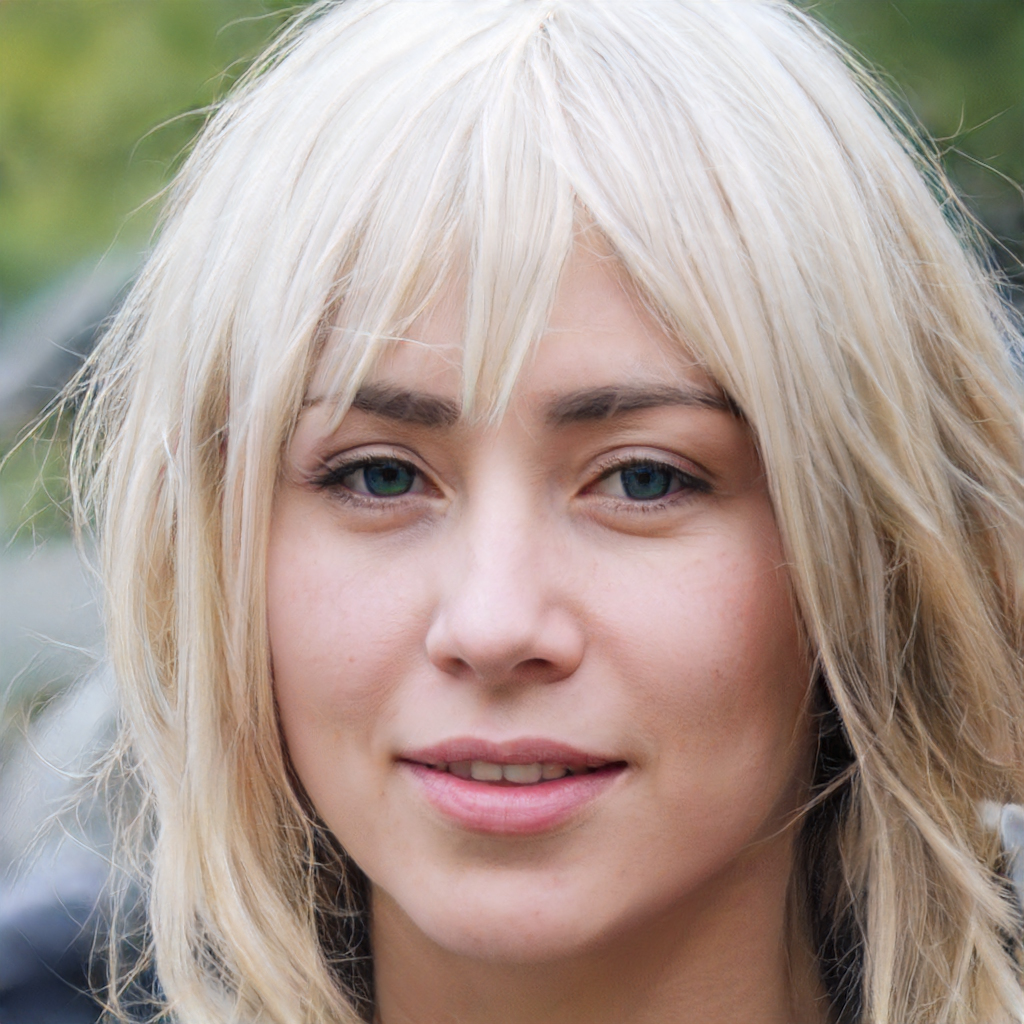
Label: Colored